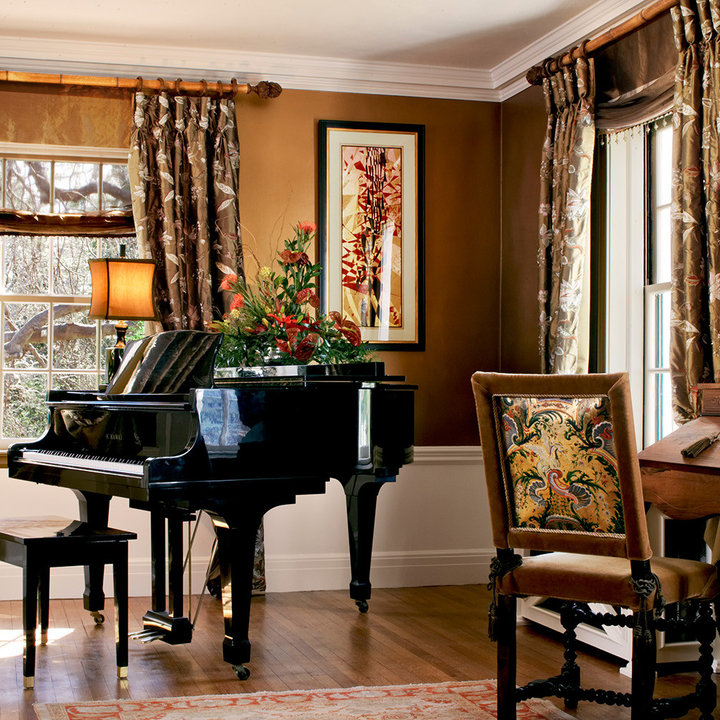
Style: Classic